Yangpyeong station (Yangpyeong)

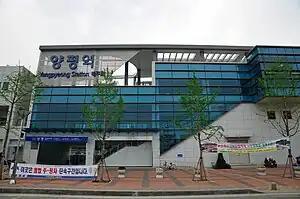

Yangpyeong station is a train station on the Gyeongui–Jungang Line the commuter rail service of the Seoul Metropolitan Subway system, in South Korea. Its name duplicates with Yangpyeong Station in Seoul Subway Line 5, so the two stations can be confused with each other.